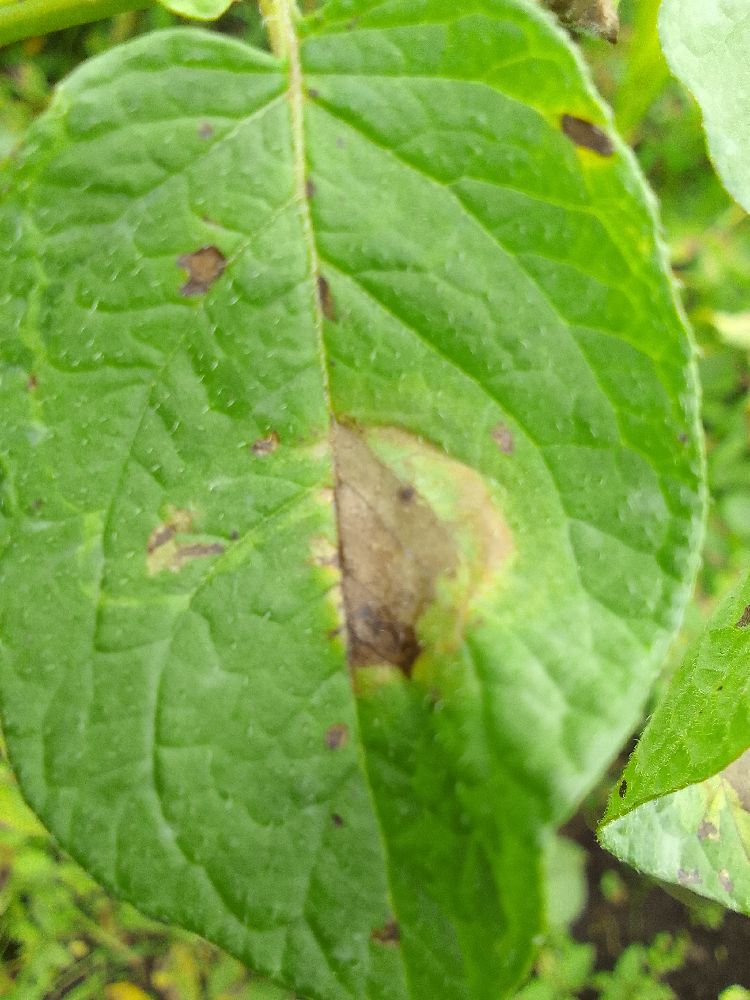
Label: Late blight